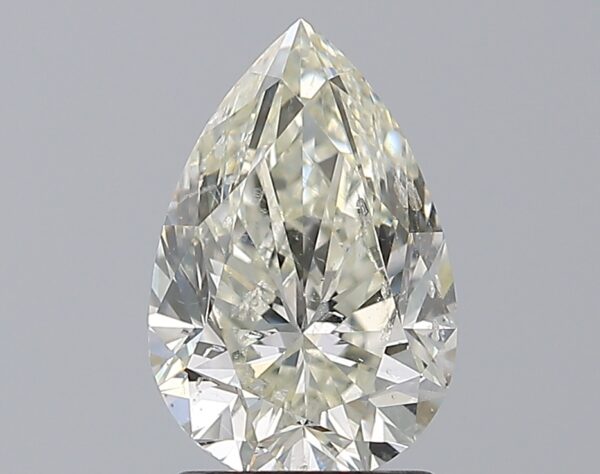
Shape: pear
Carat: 1.7
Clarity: SI2
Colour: L
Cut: VG
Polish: EX
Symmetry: EX
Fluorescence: F
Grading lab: GIA
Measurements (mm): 9.92 x 6.55 x 4.3